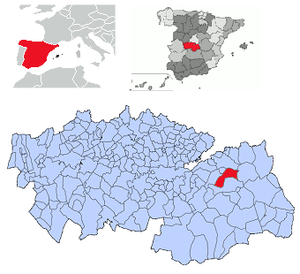
Dosbarrios est une commune d'Espagne de la province de Tolède dans la communauté autonome de Castille-La Manche.